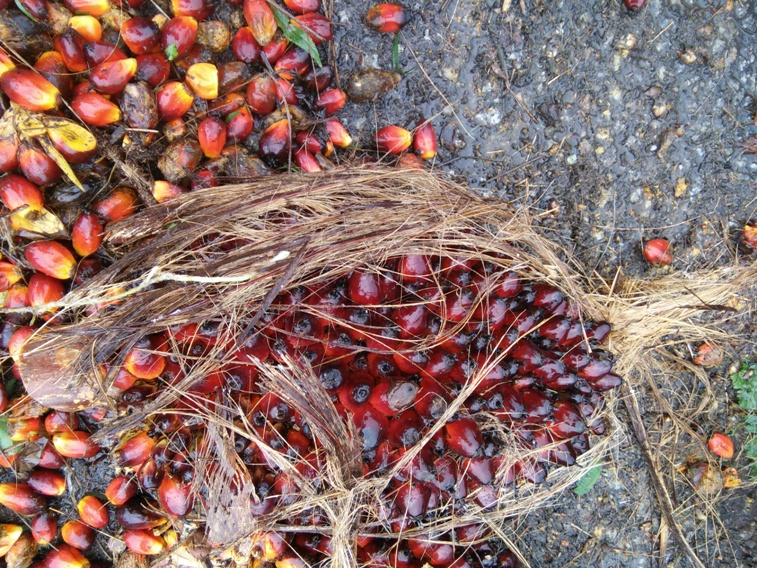
Ripeness: Ripe